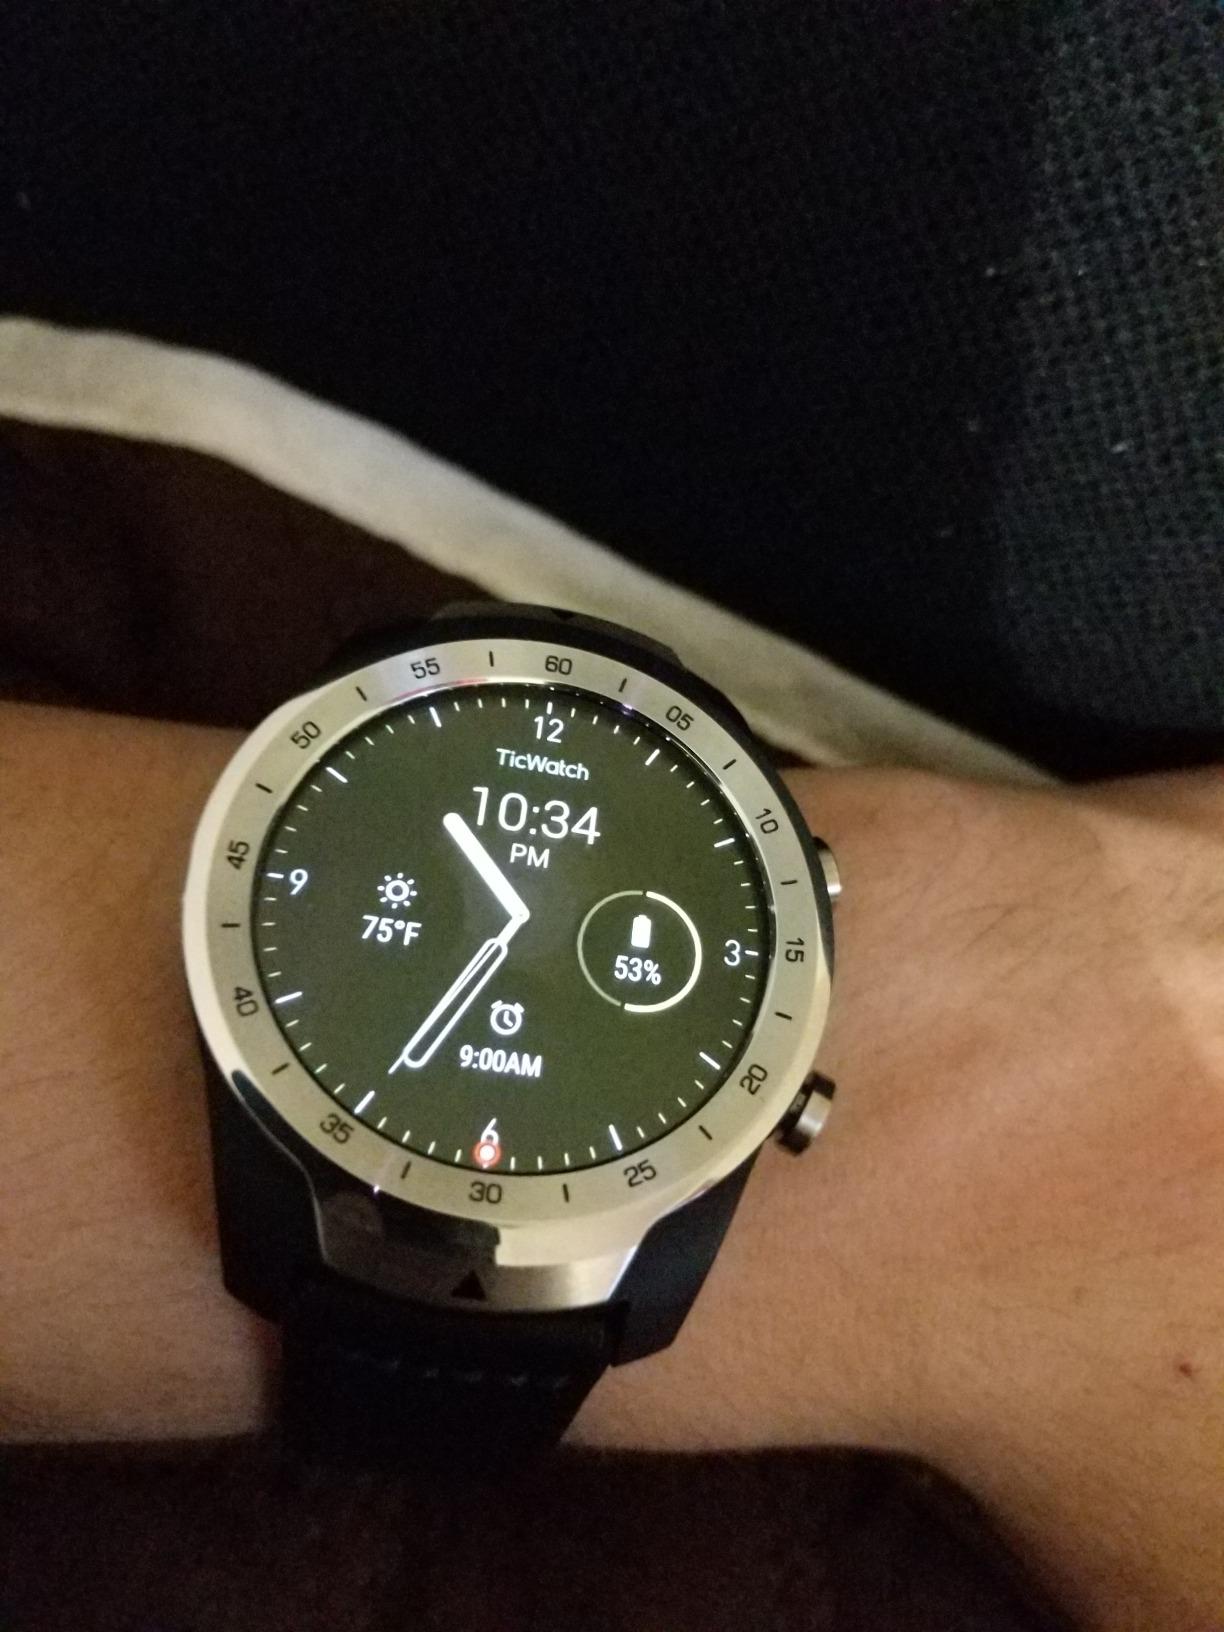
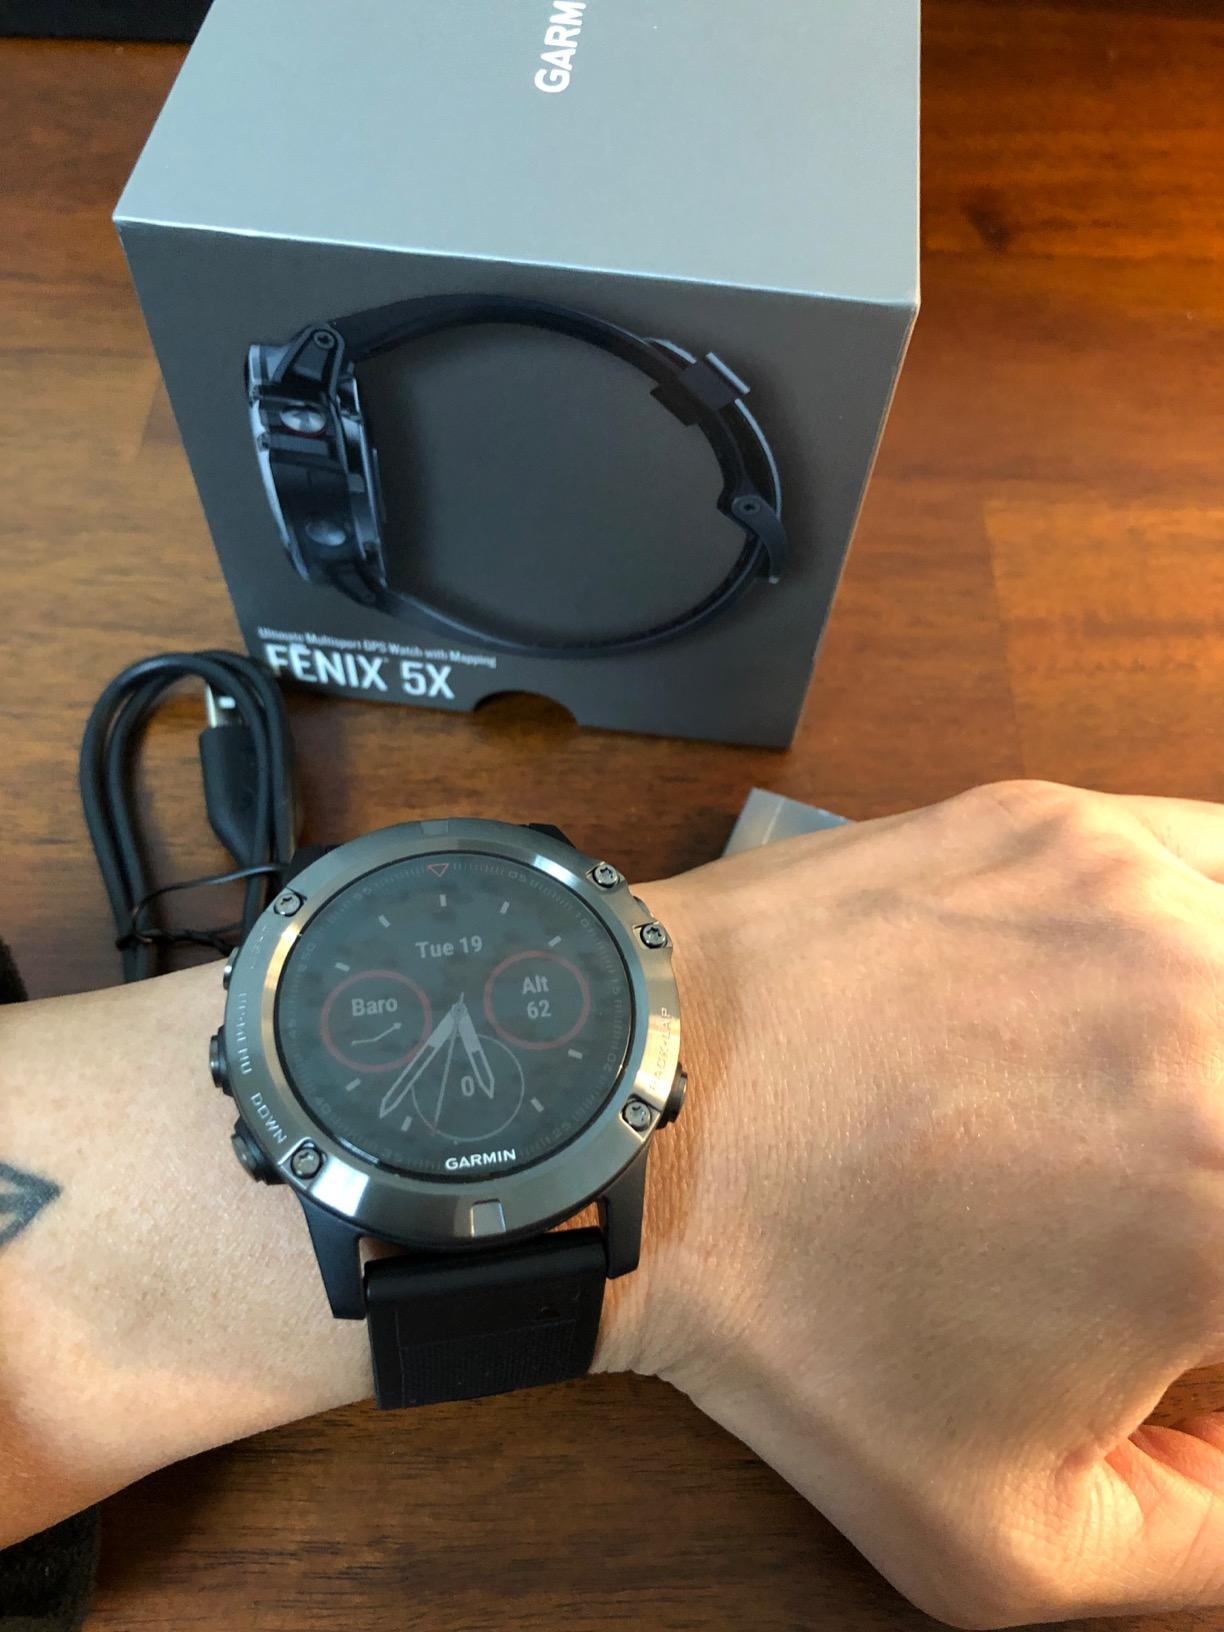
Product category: smartwatch
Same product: no